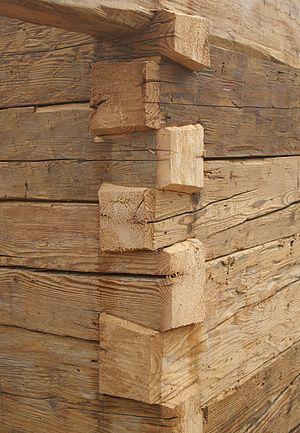
La construction en bois massif empilé est un système constructif en bois, faisant usage de troncs, rondins ou madriers de bois massifs. Ce système constructif emploie des grumes écorcées et ajustées les unes aux autres, dont le diamètre fait généralement entre 25 et 35 cm. C'est selon Eugène Viollet-le-Duc, avec la charpente l'autre manière principale de construire en bois. On peut distinguer plusieurs manières de construire traditionnelles principales :